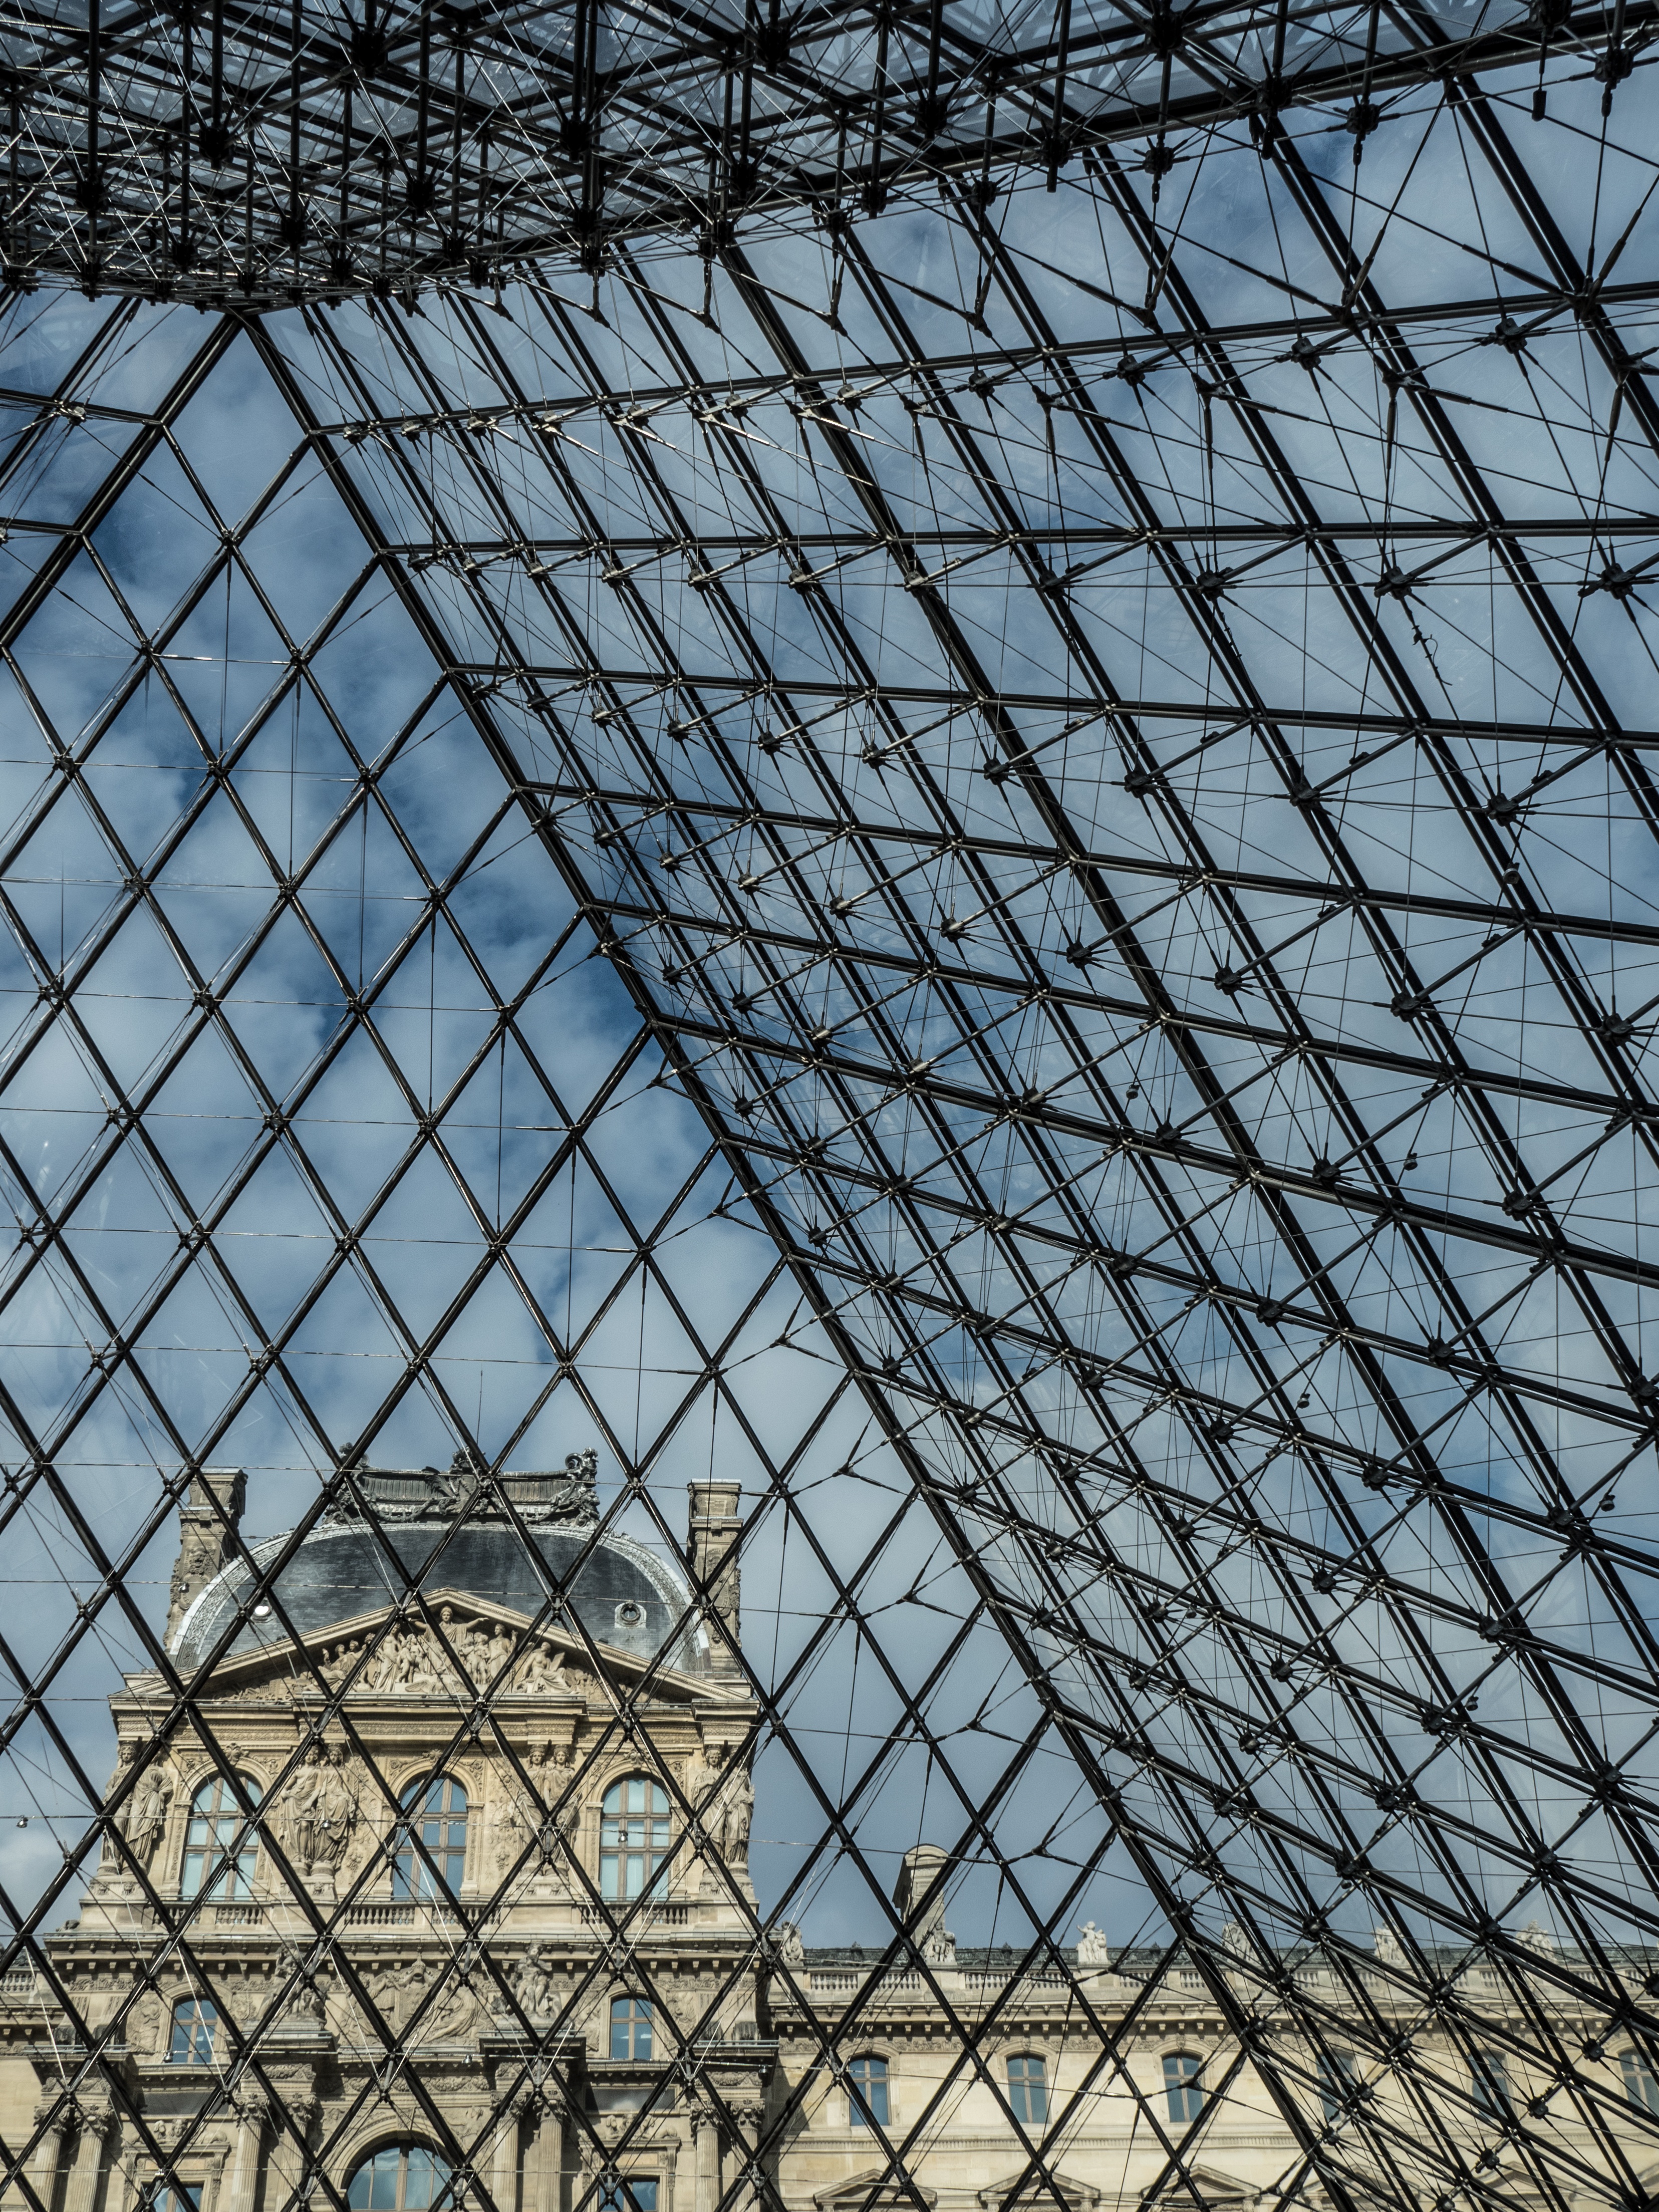
light, architecture, structure, sky, sun, window, glass, roof, paris, skyscraper, line, tower, louvre, museum, pyramid, facade, blue, design, symmetry, dome, shape, vanishing point, glass pyramid, urban area, outdoor structure, chain link fencing